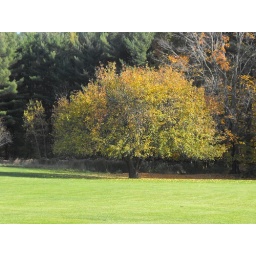
tree in a field